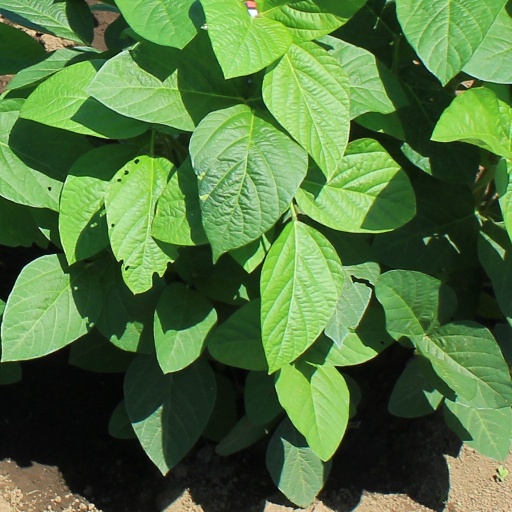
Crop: soybean